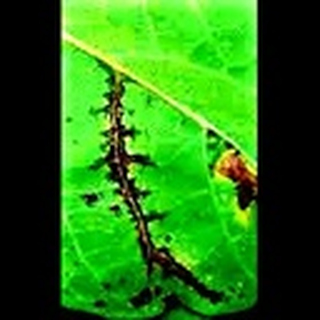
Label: cotton_bacterial_blight